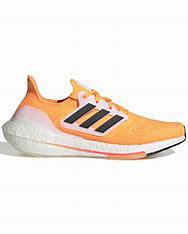
Brand: Adidas
Model: Ultraboost 22